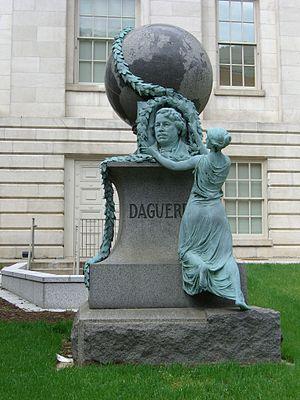
La ville de Washington compte de nombreuses sculptures en plein air. La Smithsonian Institution en compte près de 900 dans son inventaire. En plus des plus célèbres monuments et mémoriaux de la capitale, de nombreuses personnalités reconnues comme des héros nationaux ont été honorées, à titre posthume, une statue les représentant dans un parc ou une place publique. Certains de ces personnages de l'histoire américaine sont représentés plusieurs fois dans la capitale. Abraham Lincoln, par exemple, est représenté par au moins trois sculptures, dont celles au Lincoln Memorial, au Lincoln Park, et à l'ancienne Cour supérieure du district de Columbia. Plusieurs personnalités internationales, telles Mohandas Karamchand Gandhi, ont également été immortalisées par des statues. D'autres figures humaines ne font référence à aucun personnage historique telle par exemple la statue de la Liberté qui ne doit pas être confondue avec la statue de la Liberté à New York, statue allégorique de 19 ½ pieds de haut qui repose au sommet du dôme du Capitole.
Le mémorial Daguerre est un monument en granit et en bronze érigé à la mémoire de Louis Daguerre, située à Washington aux États-Unis. La sculpture est l'œuvre de Jonathan Scott Hartley.